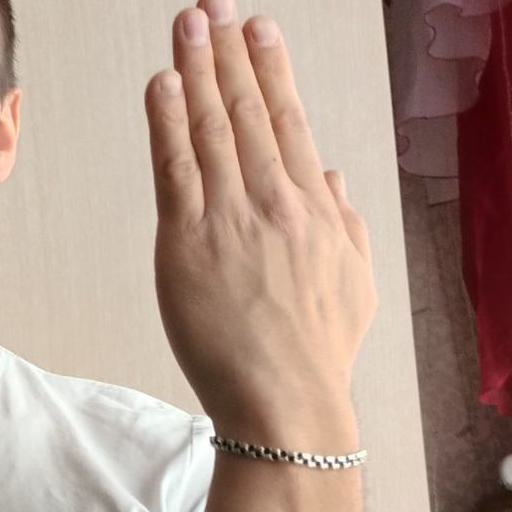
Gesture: stop_inverted